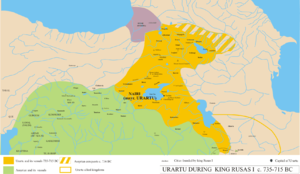
738-695/6 av. J.-C. : dates traditionnelles du règne de Midas, roi de Phrygie, peut-être le Mita de Mushki des sources assyriennes sous Sargon II. Il serait mort en 696/5 av. J.-C. selon Eusèbe ou 676/5 av. J.-C. selon Apollodore. Apogée de la Phrygie, grâce à ses mines de fer, sous la dynastie de Midas, fils de Gordias, simple paysan proclamé roi du fait d’un oracle, alors qu’il rentrait chez lui sur son char.